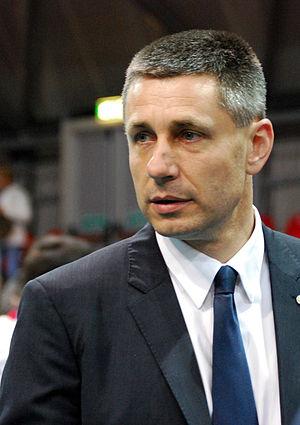
Radostin Stoychev est l'entraîneur de l'Équipe de Bulgarie de volley-ball de décembre 2010 à juillet 2012, après avoir été celui de la Finlande.